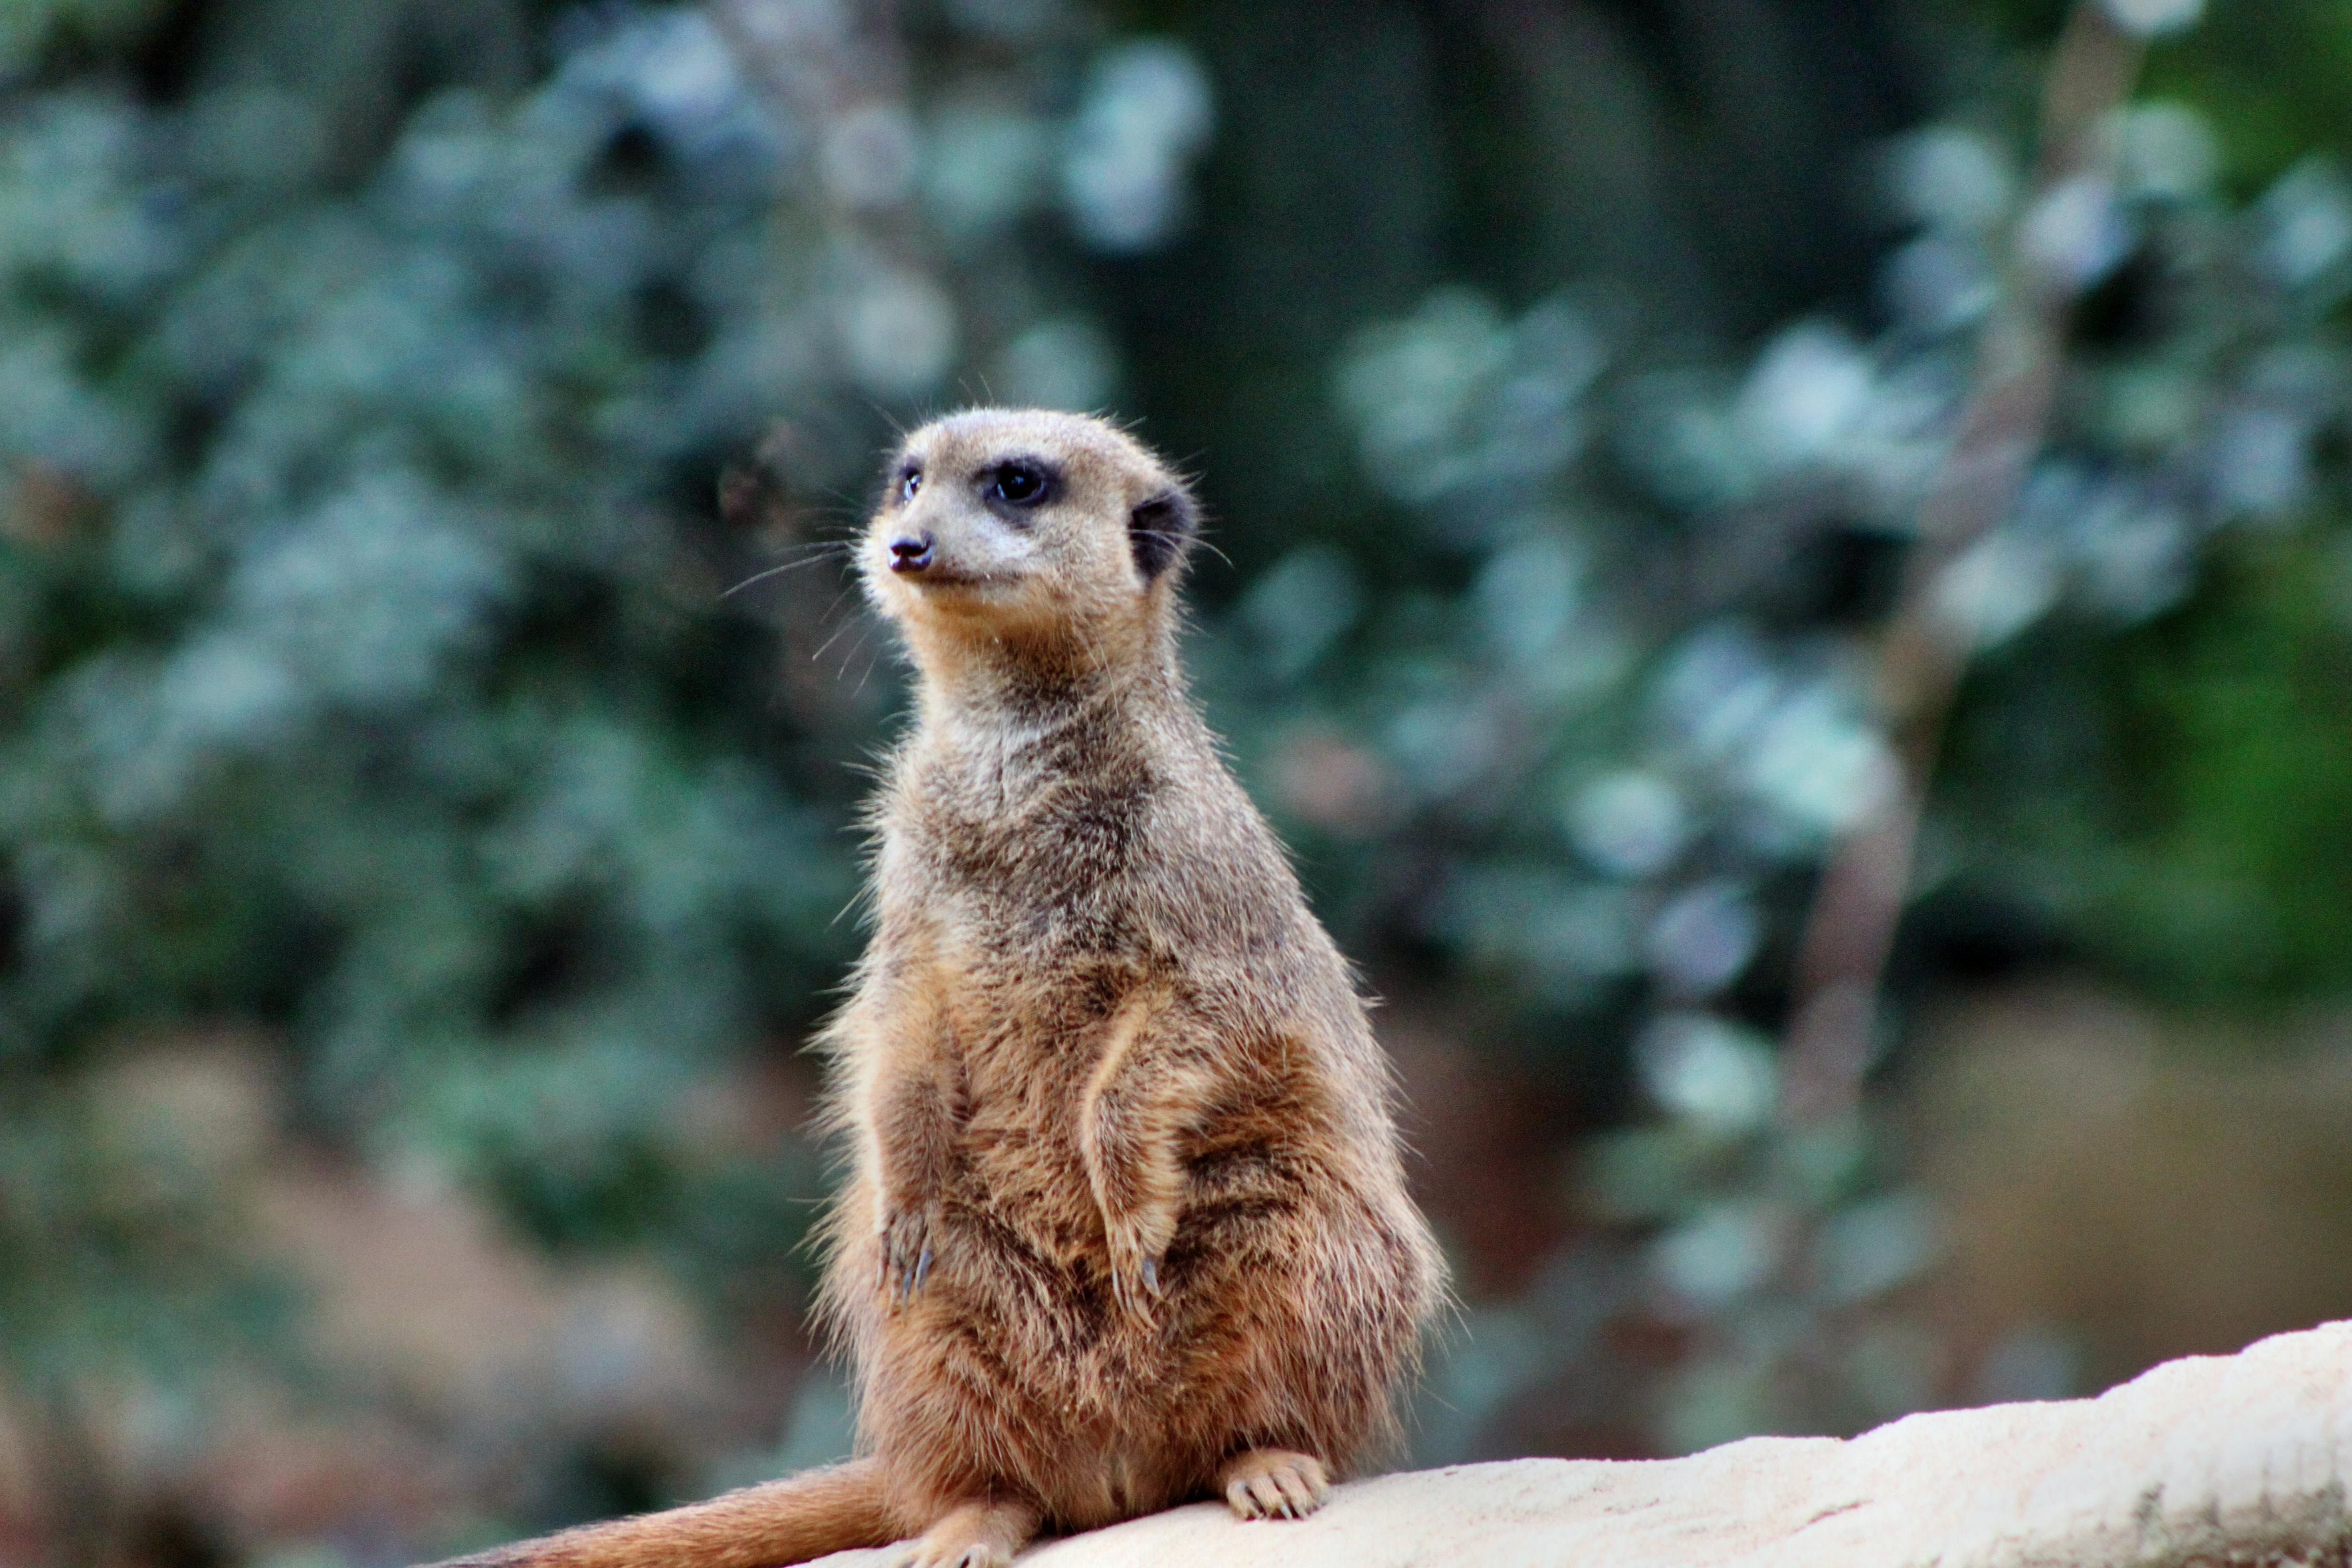
animal, wildlife, zoo, mammal, fauna, whiskers, animals, vertebrate, meerkat, mongoose, marmot, earth peoples